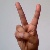
The image shows a hand gesture representing the letter 'V' in Indian Sign Language.